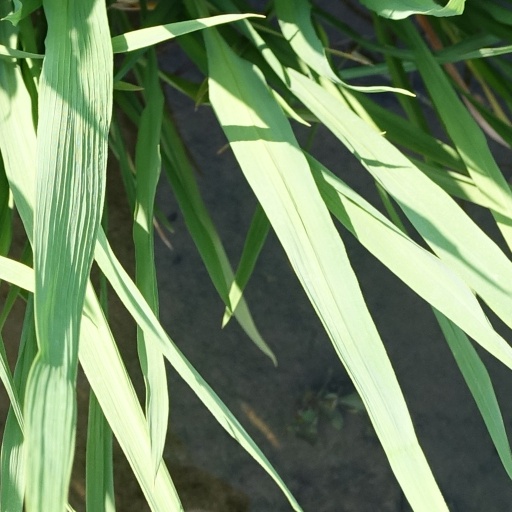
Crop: rice